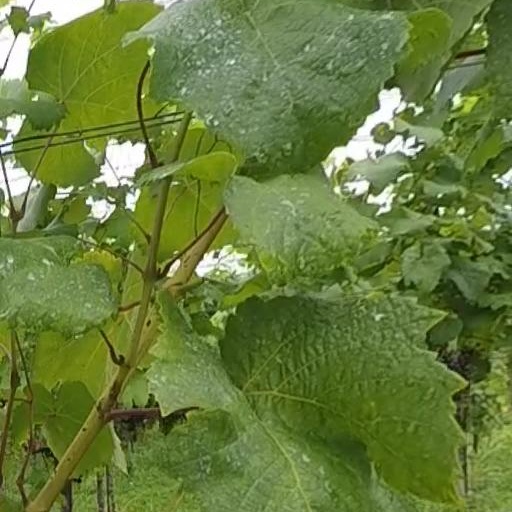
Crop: grape